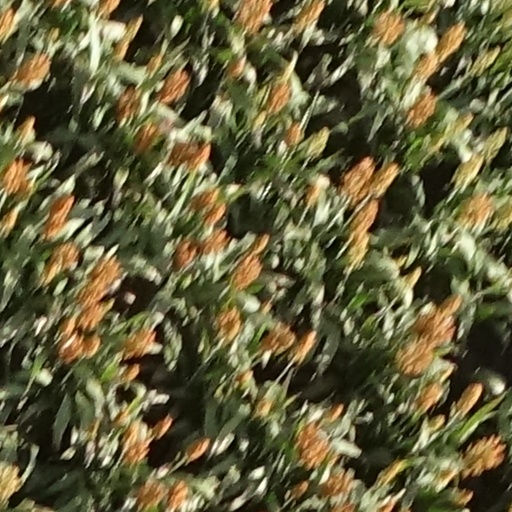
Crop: sorghum